New Hampshire Department of Corrections

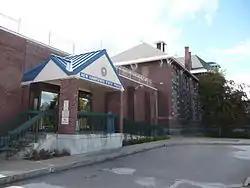
New Hampshire State Prison for Men

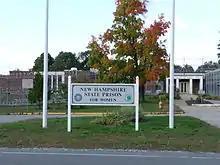
New Hampshire State Prison for Women

The New Hampshire Department of Corrections is the government agency in the U.S. state of New Hampshire charged with overseeing the state correctional facilities, supervising probation and parolees, and serving in an advisory capacity in the prevention of crime and delinquency. The largest correctional facility in the state is the New Hampshire State Prison for Men in Concord, which is managed by the New Hampshire Department of Corrections. The agency has its headquarters in Concord.